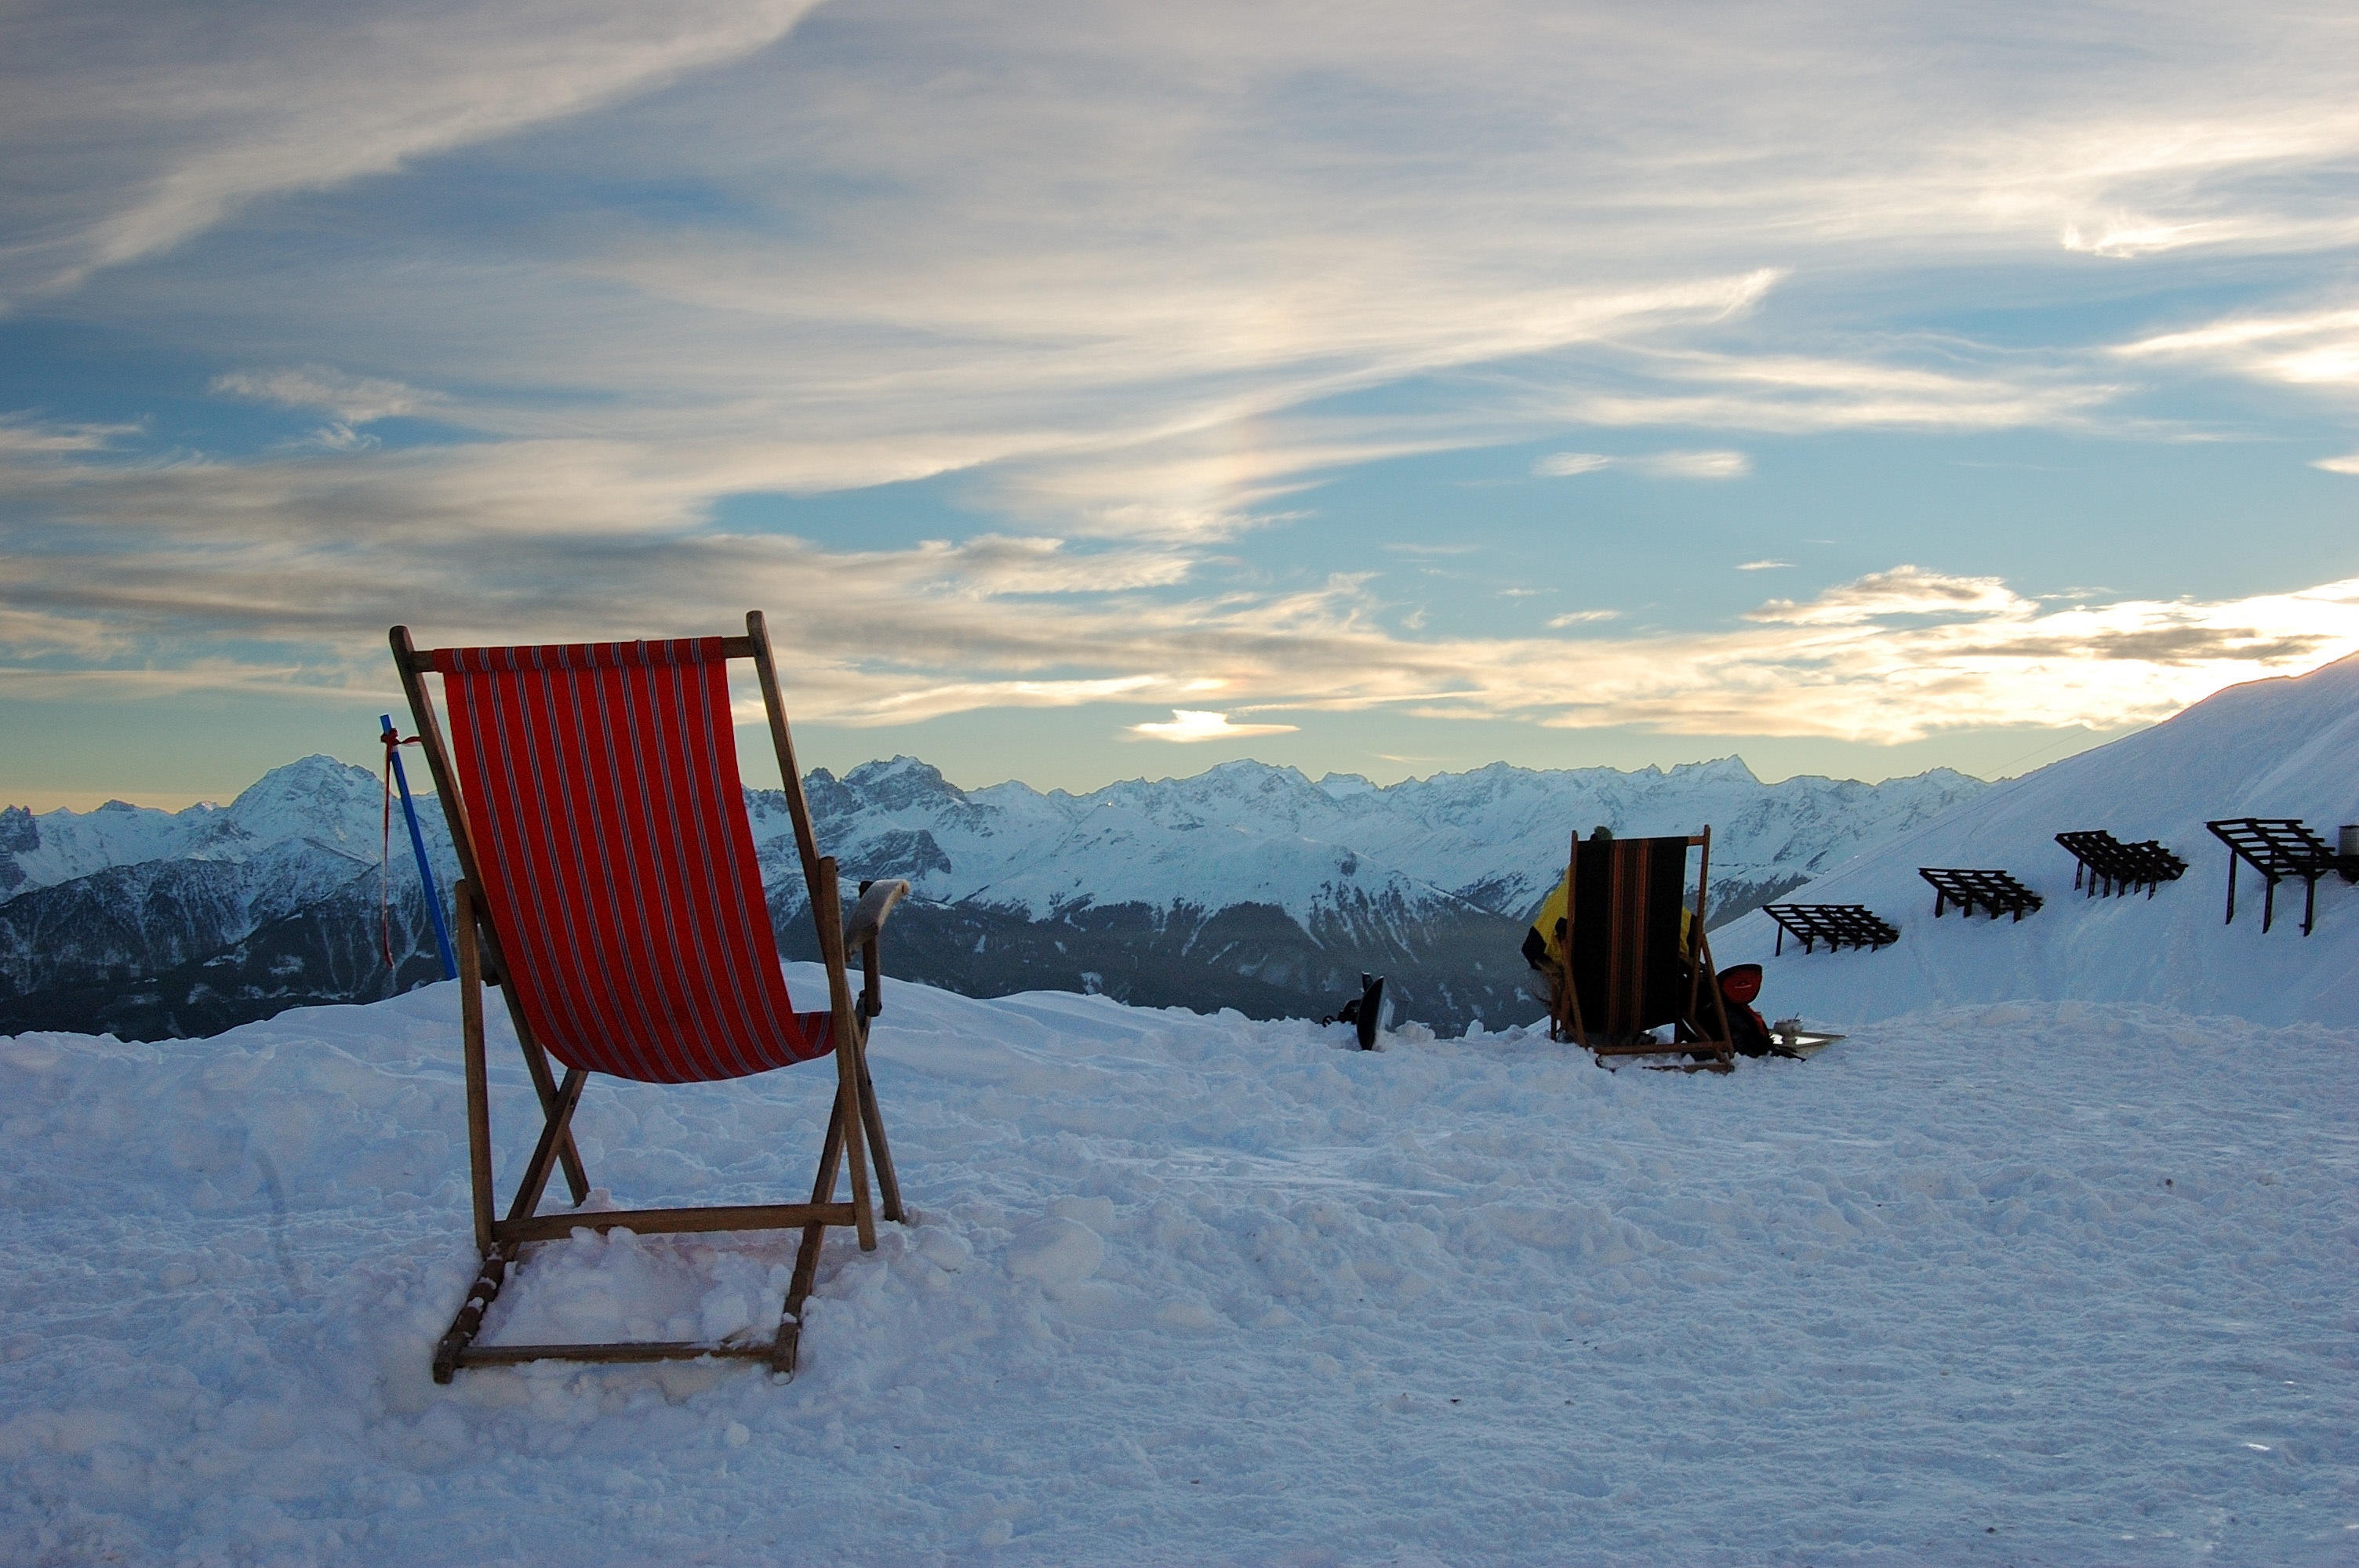
mountain, snow, winter, sky, sunset, mountain range, weather, season, summit, winter sport, clouds, sports, mountains, ski, mood, wintry, piste, innsbruck, snow landscape, ski equipment, mountainous landforms, camp bed